Kurchatov (crater)

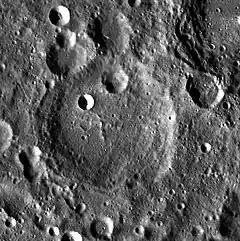
LRO WAC image

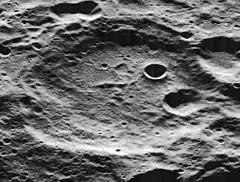
Oblique Lunar Orbiter 5 image

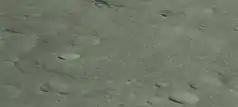
Oblique Apollo 13 image

Kurchatov is a lunar impact crater that is located on the Moon's far side. It is just to the southwest of the crater Wiener, and farther to the southeast of Bridgman. A couple of crater diameters to the south of Kurchatov is the northern edge of the Mare Moscoviense.